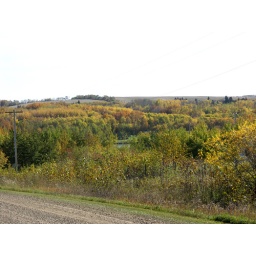
This is the road near our home ; the blue of the lake can be seen at centre.